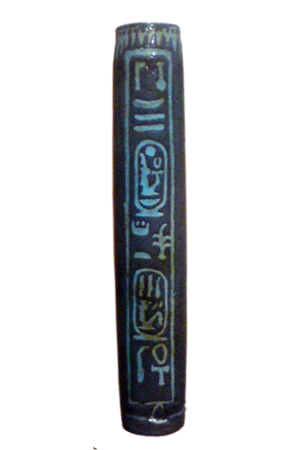
Kohl
Egyptisk kohlbeholder med inskriptioner som nævner Amenhotep III.
Kohl, er en type øjensminke, der har været anvendt siden bronzealderen og kan anses som forgænger for eyeliner. Den primære ingrediens var malet Sb2S3 Antimonsulfid.